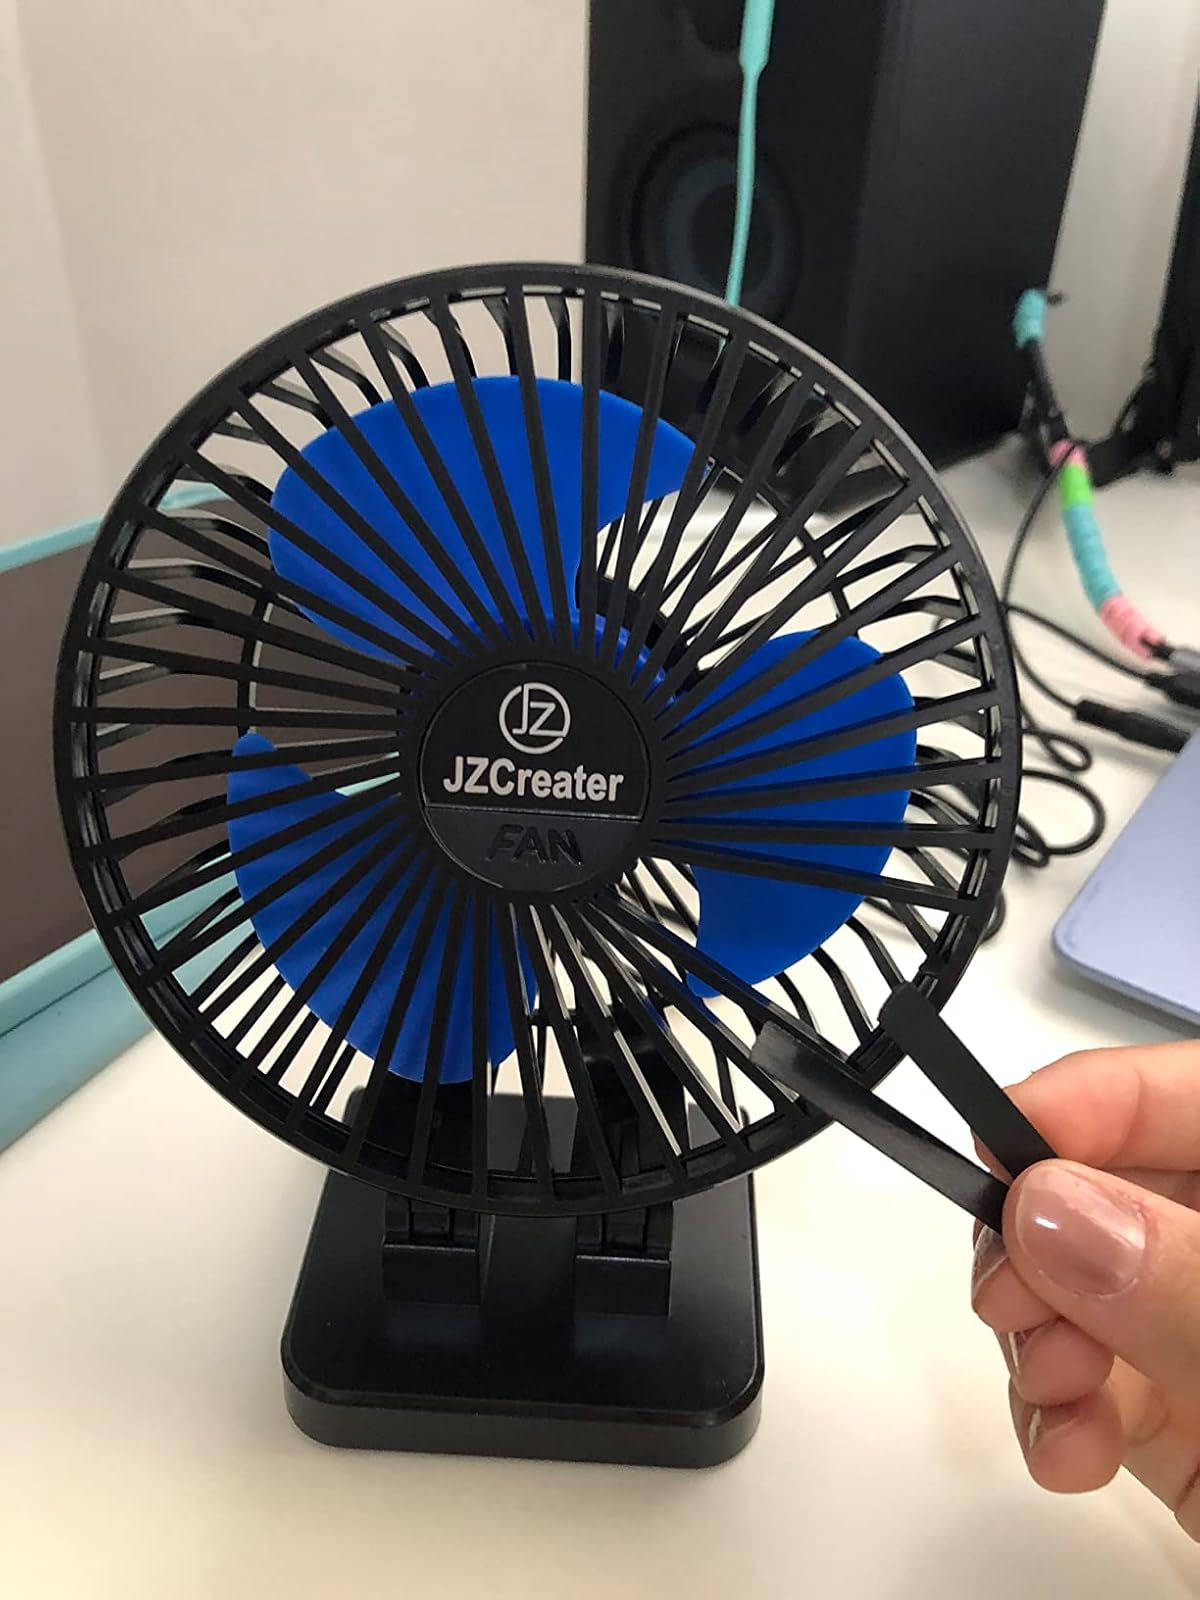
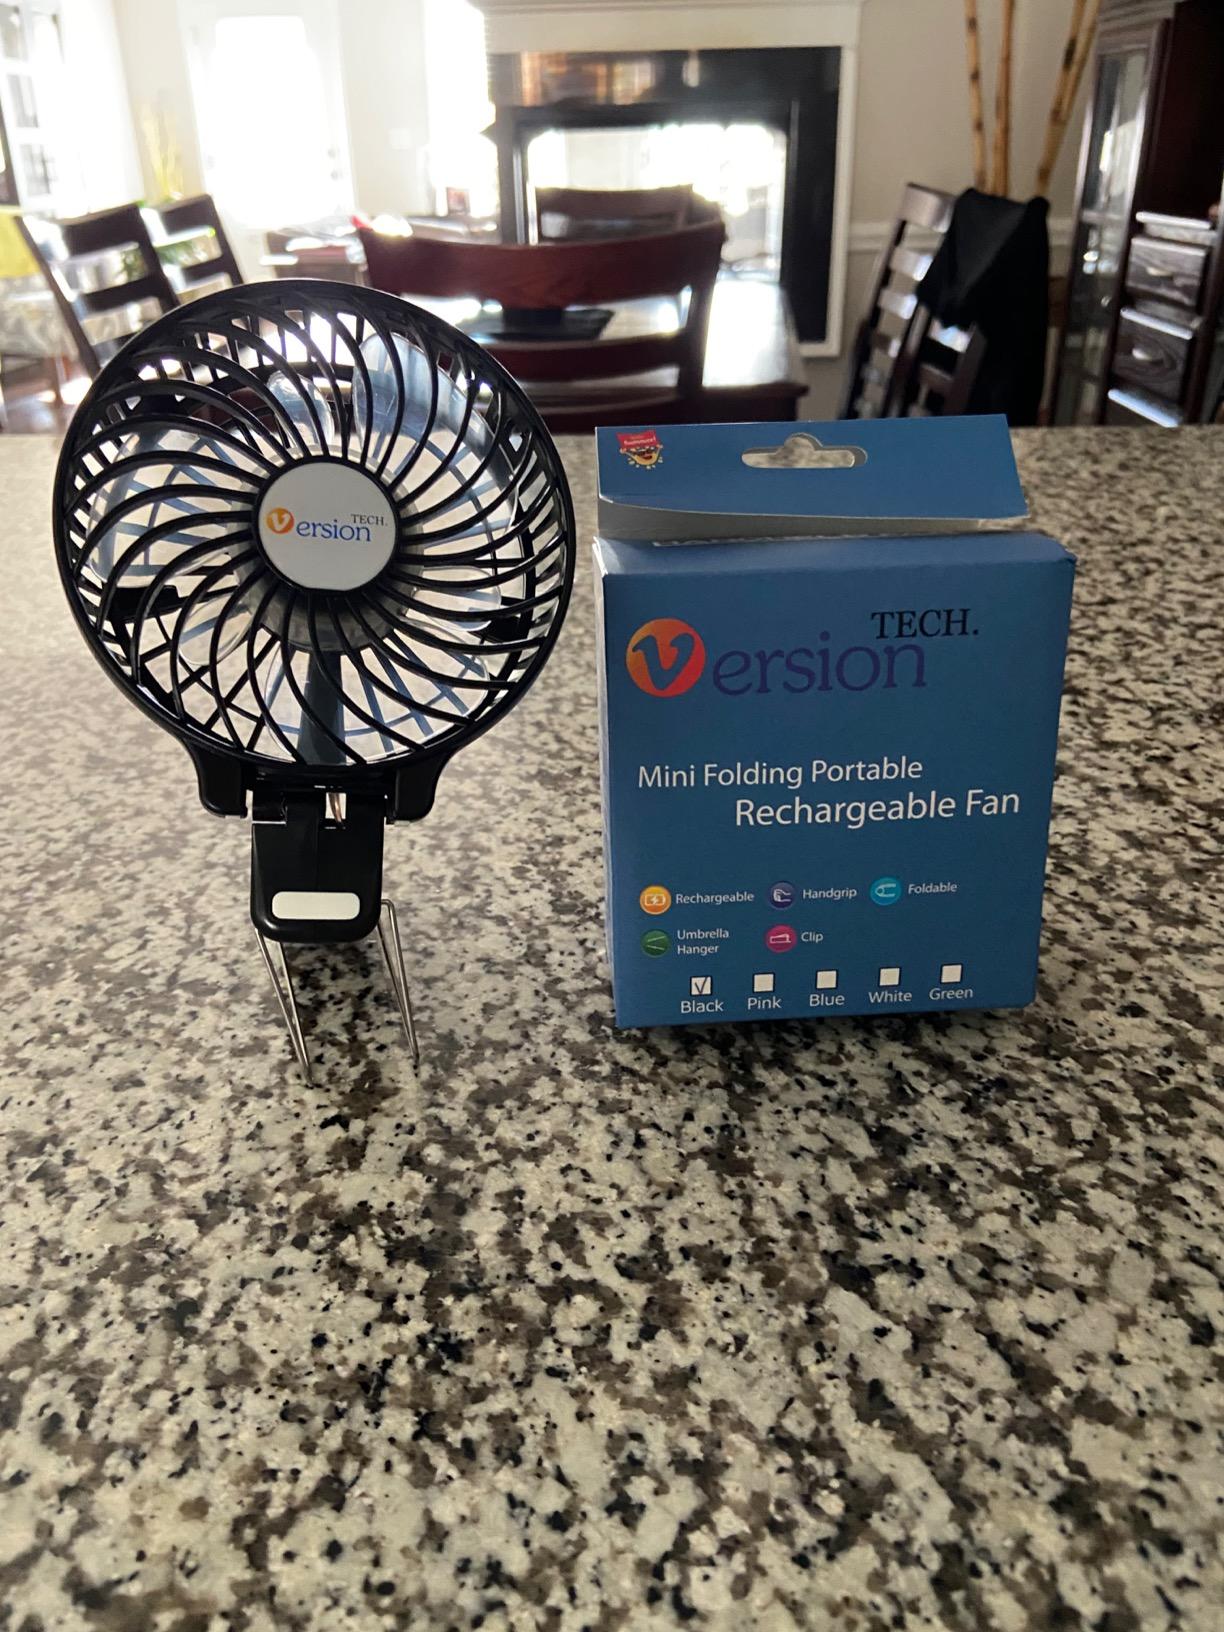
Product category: fan
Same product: no